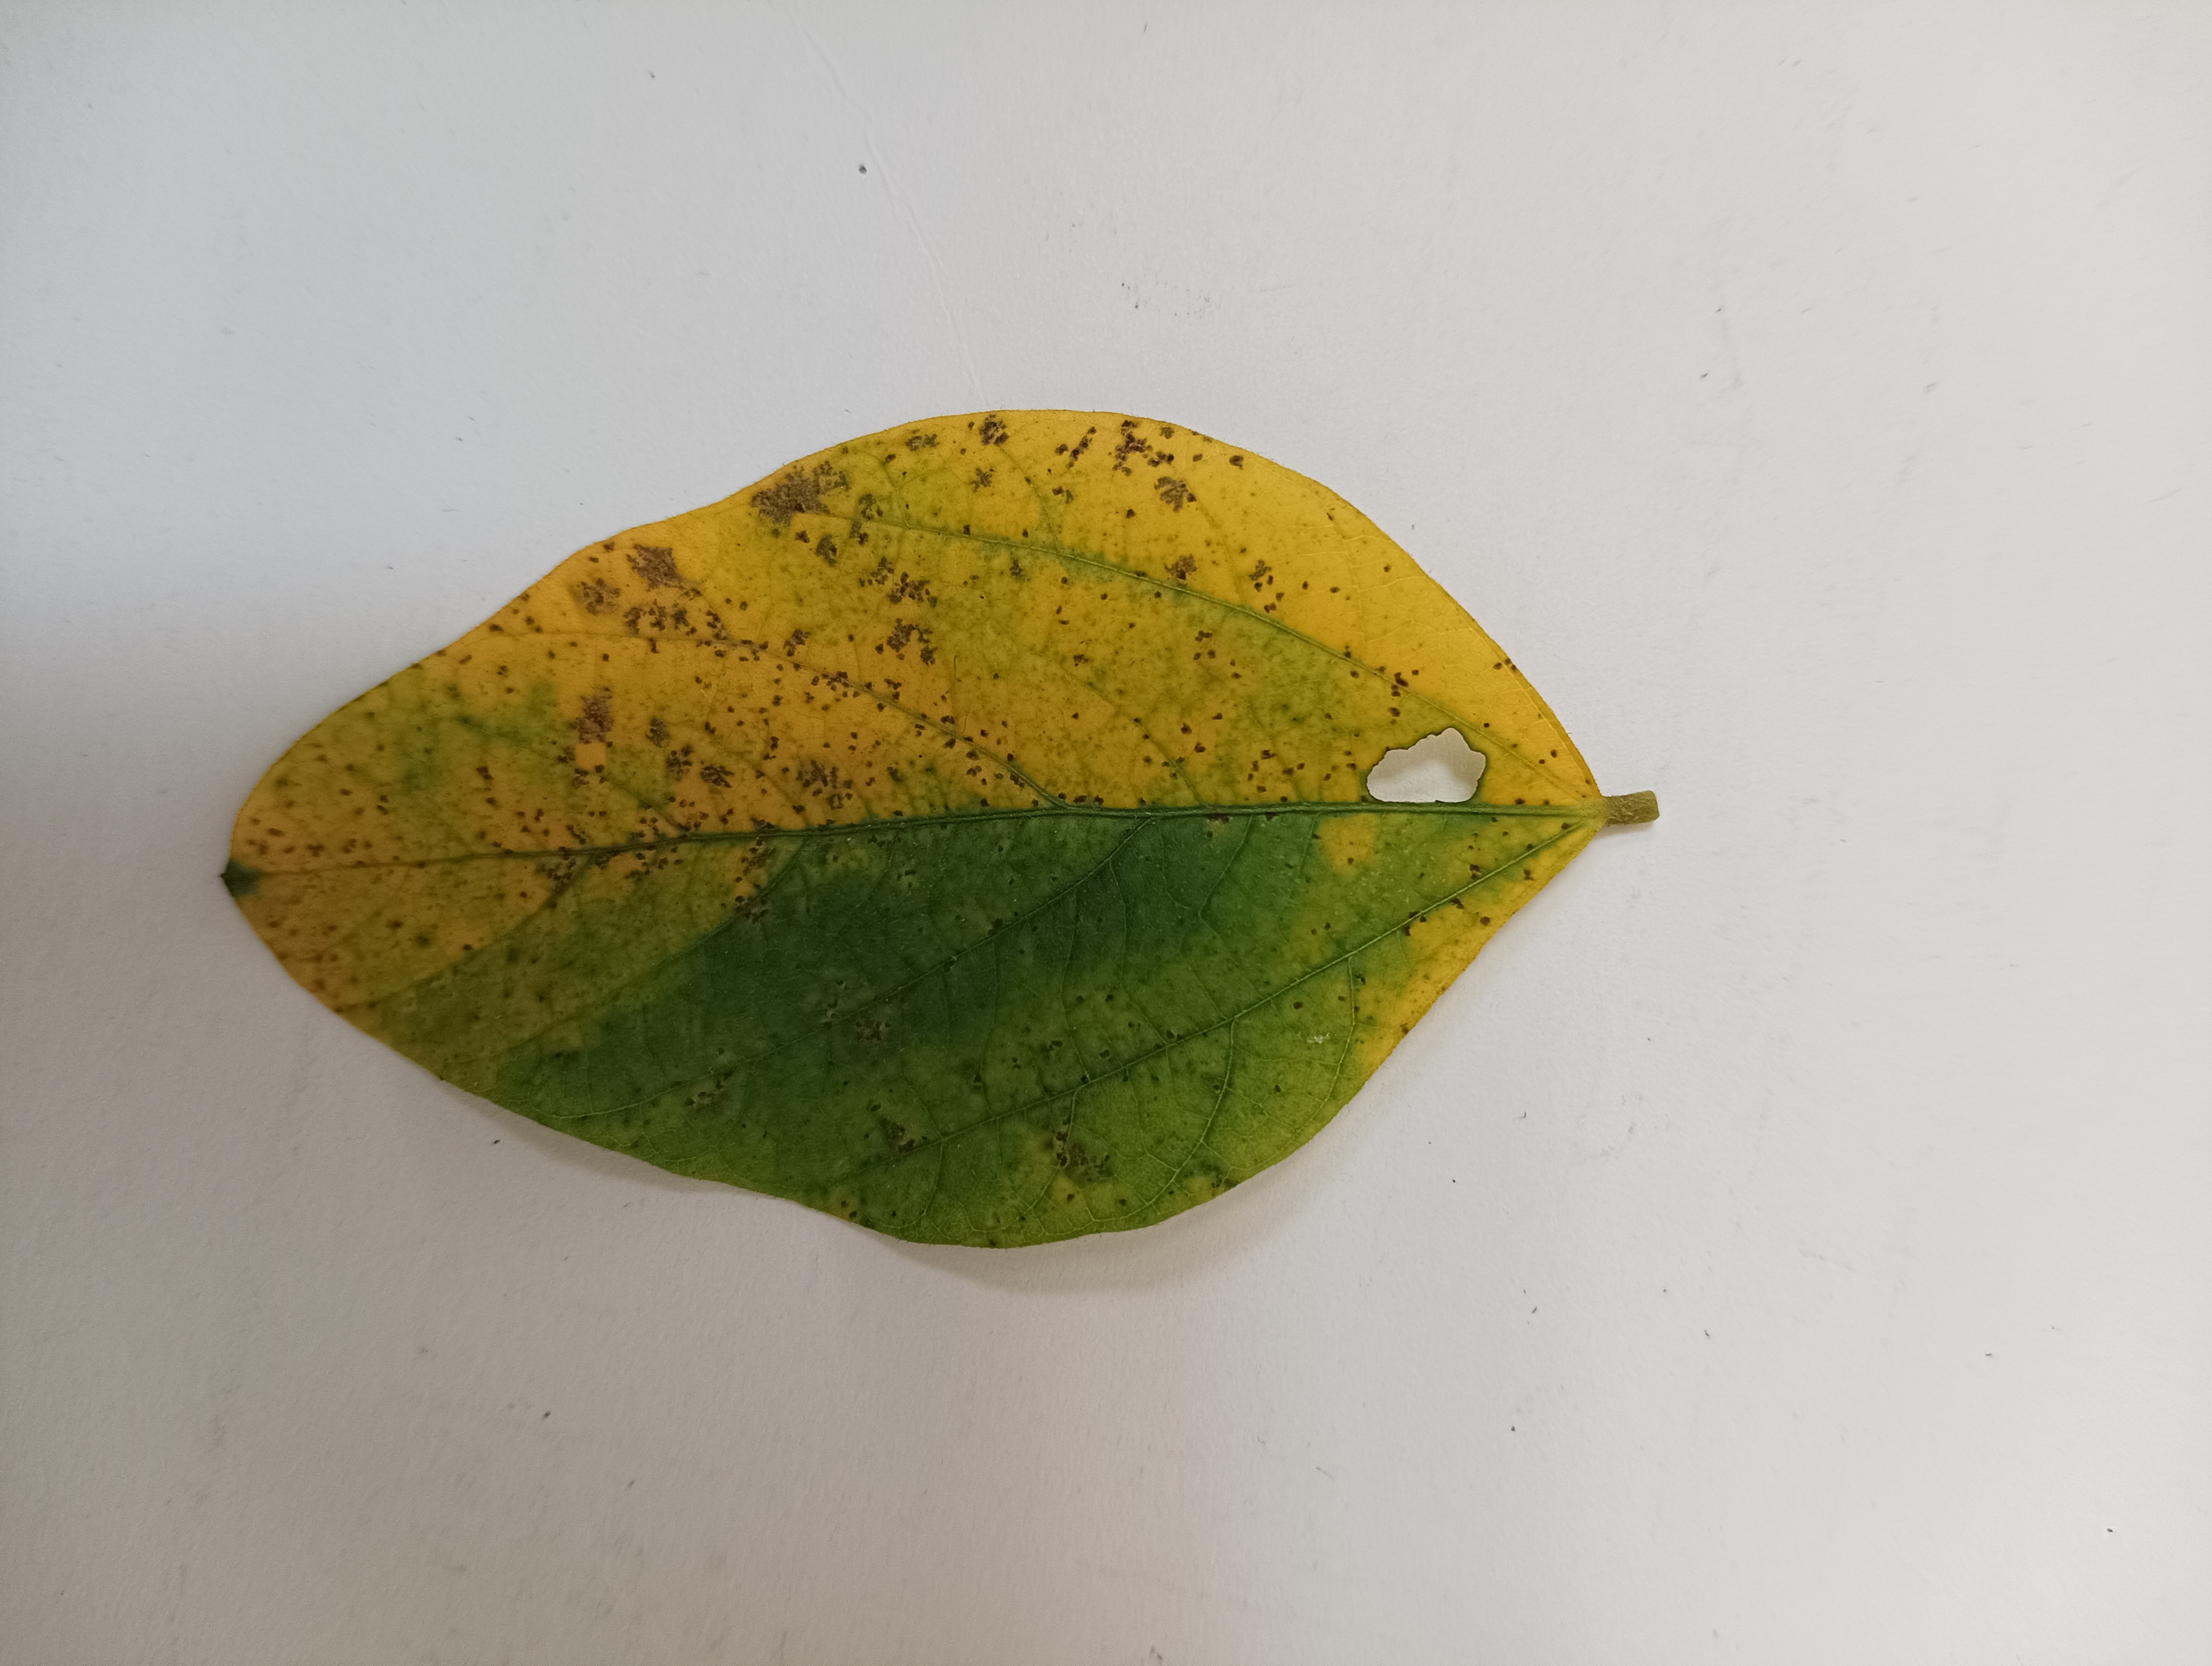
Label: Septoria_Brown_Spot